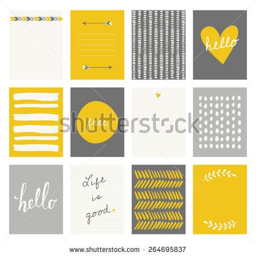
a set of templates for greeting cards in yellow , gray and white .